Linnei

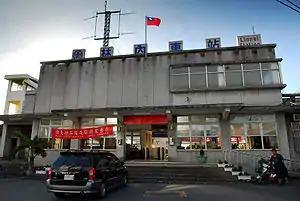
Linnei Station

The township is accessible by Linnei Station of Taiwan Railways.